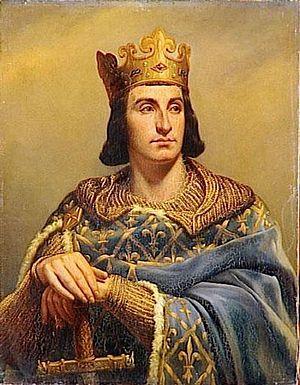
Philippe II dit Philippe-Auguste, Roi de France (1165-1223) selon Louis-Félix Amiel (1802-1864). Peinture conservée à Versailles, musée national du château et des Trianons.
Le Talisman, parfois titré Richard en Palestine, est un roman historique de l'auteur écossais Walter Scott. C’est le deuxième roman de la série Histoires du temps des croisades. Il paraît le même jour que le premier, Les Fiancés, le 22 juin 1825, sous la signature « l'auteur de Waverley ».